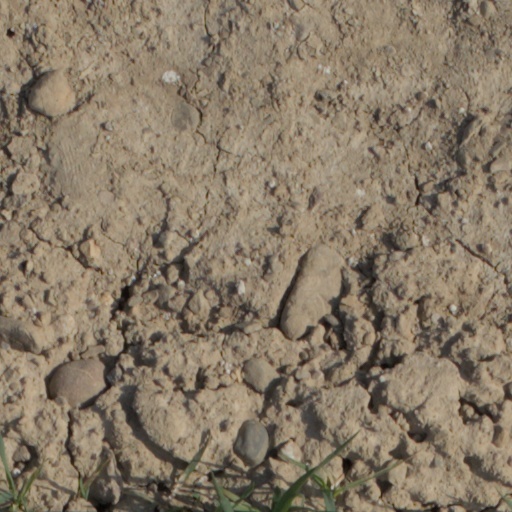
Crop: wheat